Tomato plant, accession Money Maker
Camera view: horizontal (90 deg, fisheye); turntable rotation: 330 degrees
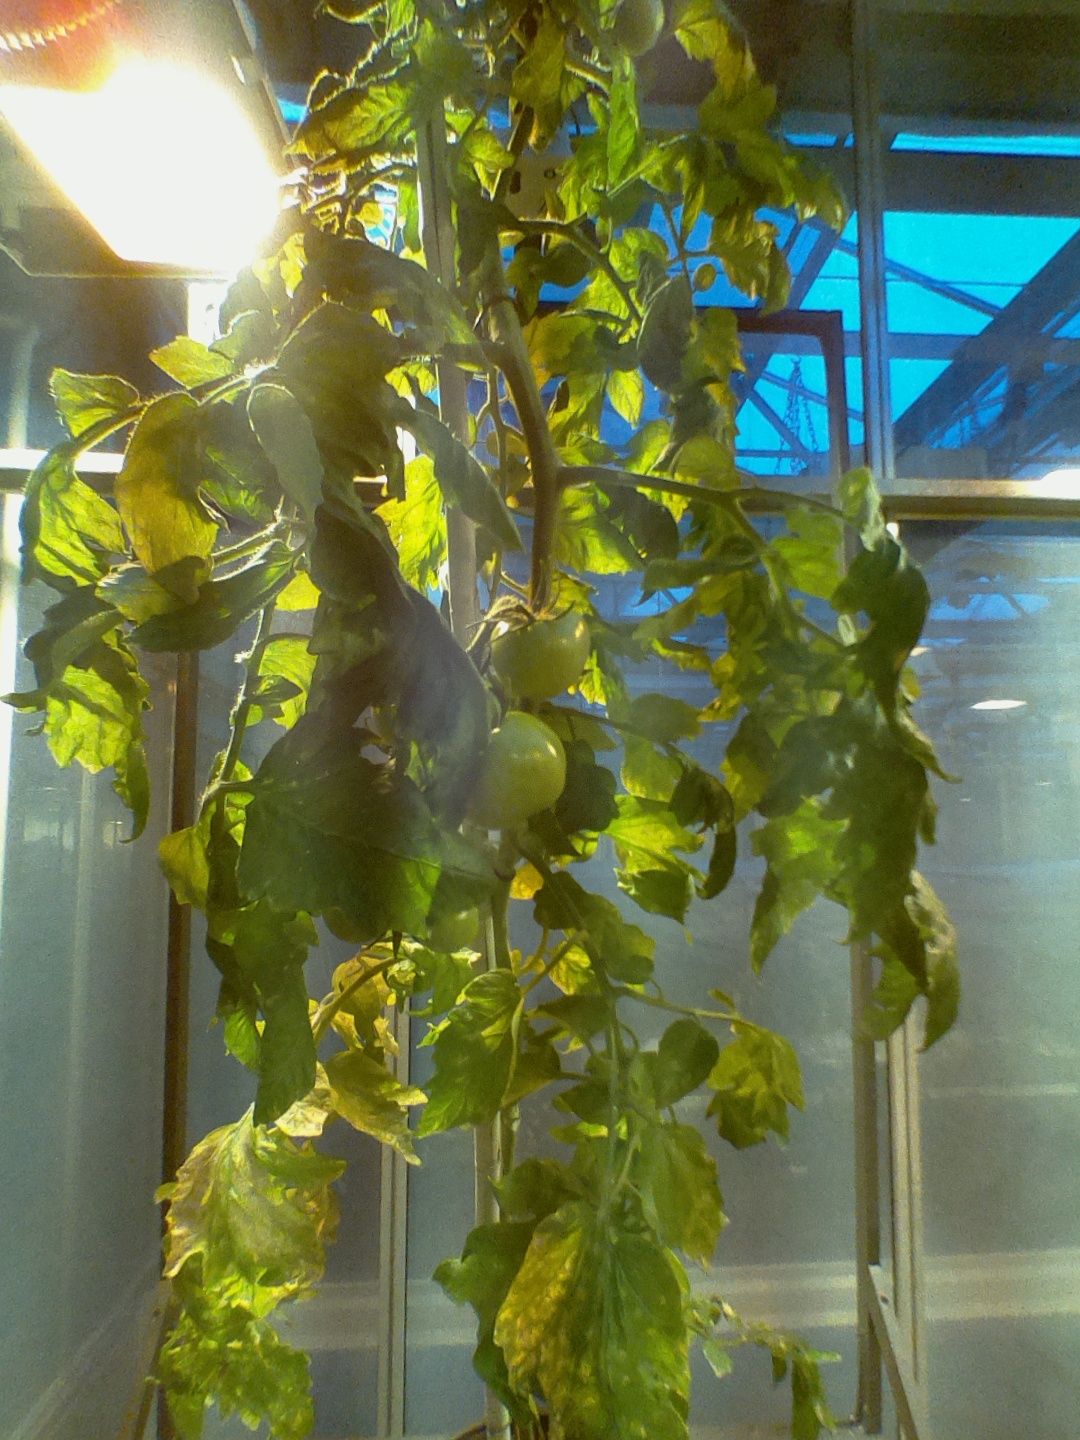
BBCH growth stage 78: 80% -90% of final fruit size